Pavilion (exhibition)

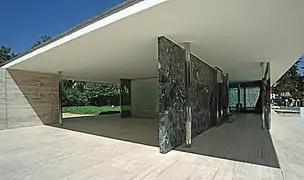
The Barcelona Pavillon as reconstructed in 1999.

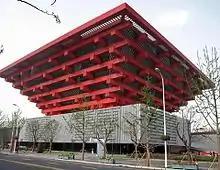
The China pavilion at the Expo 2010

A pavilion is a genre of building often found at large international exhibitions such as a World's fair. It may be designed by a well-known architect or designer from the exhibiting country to showcase the latest technology of the exhibitor or be designed in what is considered the national architectural style of the exhibiting country. The German pavilion for the 1929 Barcelona International Exposition, for instance, was designed by noted modernist German architects Ludwig Mies van der Rohe and Lilly Reich.